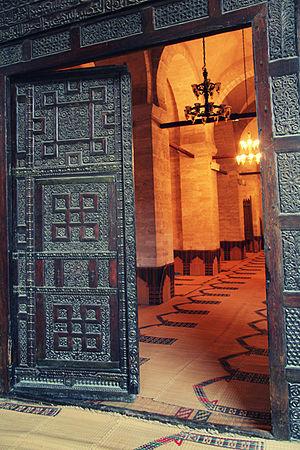
La grande mosquée de Sfax - La porte de la salle de prière